Val di Zoldo

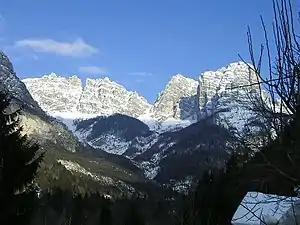
winter landscape of the town.

Val di Zoldo is a "comune" (municipality) in the Province of Belluno in the Italian region Veneto.